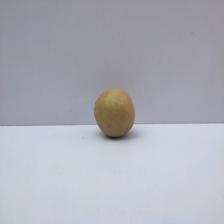
Size: Small